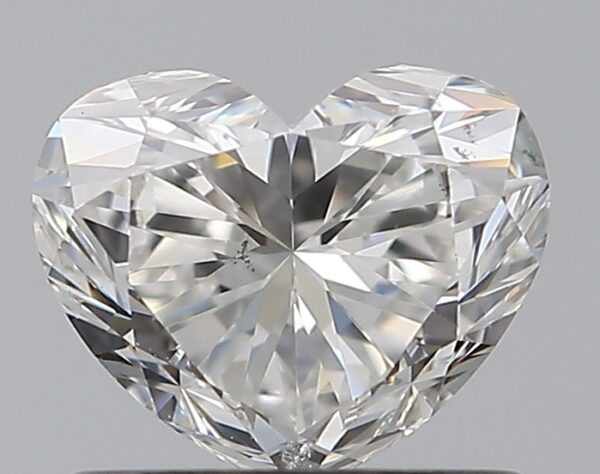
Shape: heart
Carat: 0.8
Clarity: VS2
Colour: F
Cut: VG
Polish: EX
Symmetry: EX
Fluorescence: F
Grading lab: GIA
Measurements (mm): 5.23 x 6.29 x 3.8